Advance Wars: Dual Strike

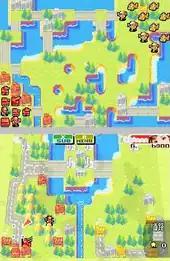
This campaign mission has two fronts. A different CO commands each army on each front.

The DS's two screens provide new ways of presenting a round of battle in "Dual Strike". The bottom screen is where the main battle takes place, while the top screen is used to display the terrain and unit intelligence. However, in some missions, the top screen shows a second front. The second front is a second battle that is waged simultaneously with the battle on the lower screen, which is integral to some missions. The player can change the top screen back to the intel screen and vice versa, and units in the first front can be sent to the second. Units sent to the second front cannot be sent back to the first front.